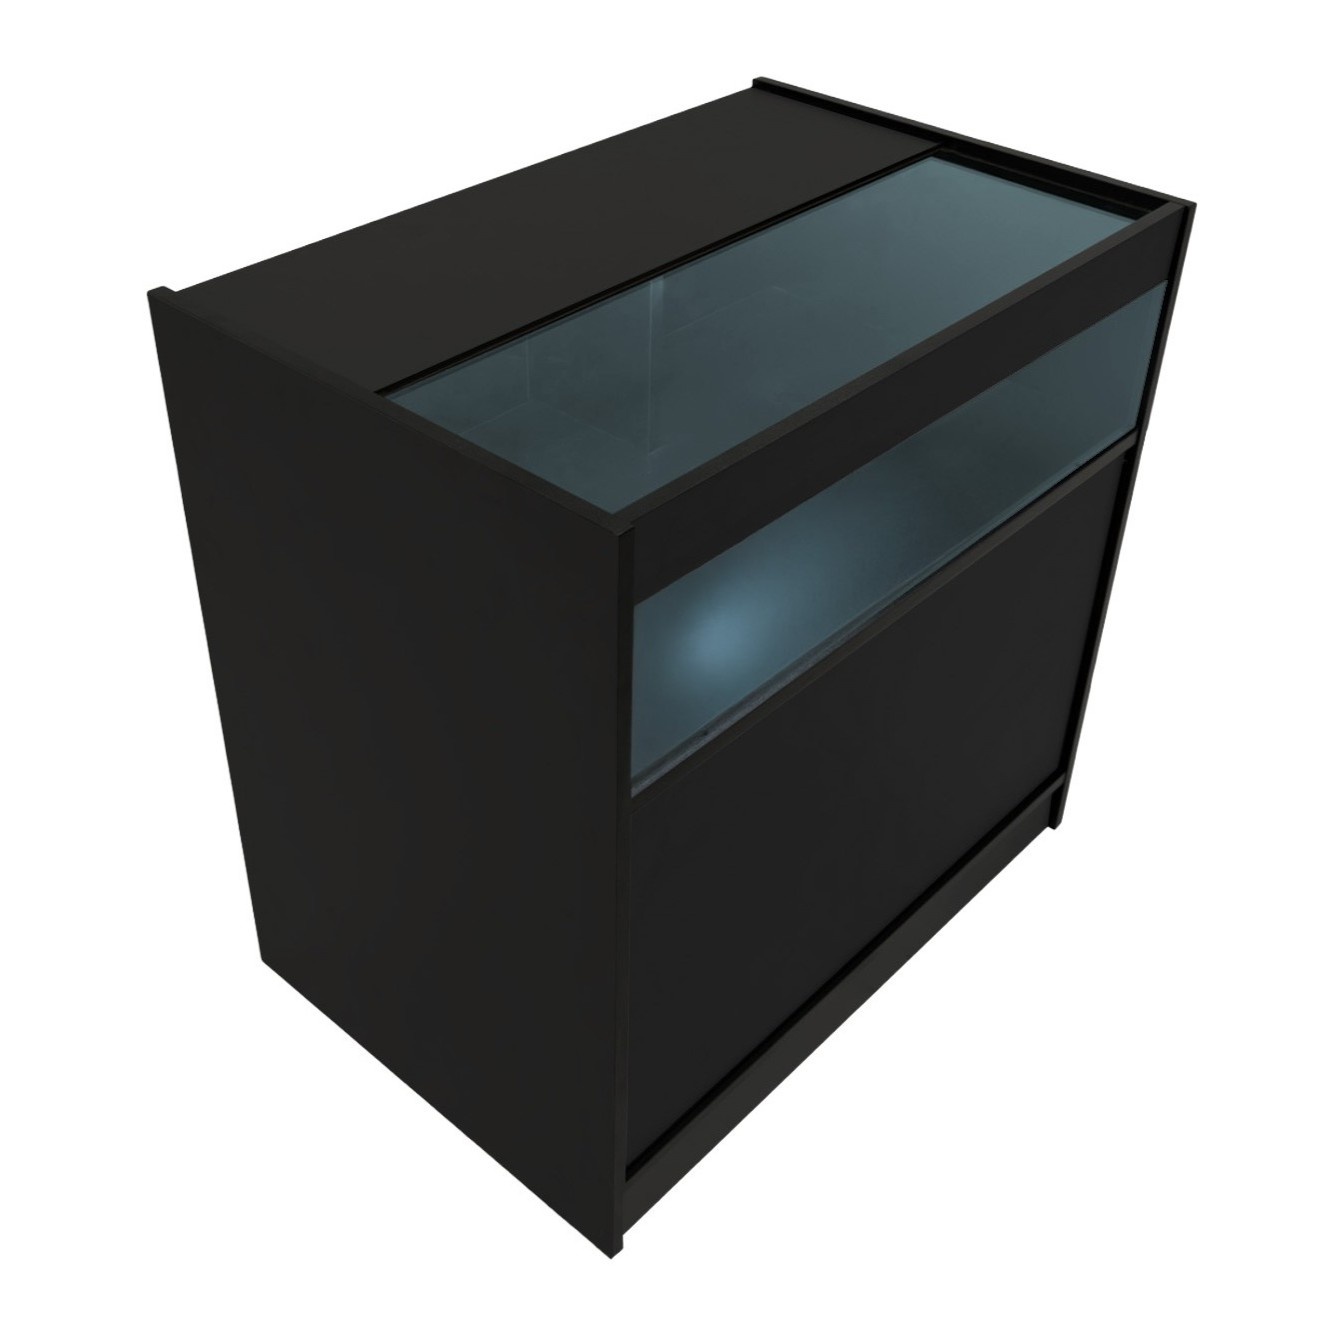
B900 Butiksmodul med LED – Svart
Designad för att ge en modern och elegant touch till alla kommersiella miljöer kombinerar den svarta B900-disken med LED-belysning stil och funktionalitet i perfekt balans. Perfekt för försäljningsytor som klädbutiker eller smyckesbutiker, är denna raffinerade disk utformad för att sticka ut visuellt och presentera produkter på ett säkert och effektivt sätt. Tillverkad i högkvalitativ MDF med slitstark melaminfinish och härdat glas, är B900 byggd för långvarig användning i krävande butiksmiljöer. Den vita LED-belysningen ger ett klart och professionellt sken som framhäver dina produkter även i svagt ljus. Den svarta finishen ger ett premiumutseende som passar både moderna och klassiska butiksmiljöer. Disken balanserar smart mellan exponering och förvaring. Den har tre hyllor: en synlig genom den främre glaspanelen, idealisk för att visa upp utvalda produkter, samt två hyllor som är dolda bakom skjutdörrar med lås på baksidan. Två nycklar ingår för säker åtkomst, samtidigt som disken behåller ett rent och prydligt utseende från kundens perspektiv. B900 LED-disken är en visuellt slående och pålitlig lösning som lyfter din produktpresentation och skapar en professionell kontaktpunkt i din butik. Oavsett om du visar upp eleganta smycken eller trendiga accessoarer, är detta en stilren lösning som kombinerar funktion med sofistikering. Produktfunktioner: Elegant svart MDF-melaminfinish Klar vit LED-belysning Skjutdörrar med lås och 2 nycklar Stabil konstruktion med härdat glas Hyllsystem med 3 nivåer och öppen visningszon Specifikationer: Färg: Svart Vikt: 64,4 kg Material: MDF med melamin + härdat glas Höjd: 90 cm / 0,9 m Bredd: 90 cm / 0,9 m Djup: 60 cm / 0,6 m Visningshyllor: 1 Dolda hyllor: 2 Användbar höjd översta hyllan: 24,3 cm Användbar höjd mittersta hyllan: 24,2 cm Användbar höjd nedersta hyllan: 24,3 cm Effekt: 5,3 W Strömingång: 100–240V Spänning: 12V Ljusflöde: 221,1 lumen Färgtemperatur: 6489K Livslängd: 30 000 timmar Arbetstemperatur: -20℃ till 50℃ Förpackningsinnehåll: 1 x Butiksdisk med LED-belysning 2 x Nycklar till låsbara dörrar Observera: Disken levereras omonterad och kräver två personer för att lyfta och montera den. Vi rekommenderar att ha hjälp av en annan person.
Brand: Monster Shop
Category: Furniture > Cabinets & Storage > Armoires & Wardrobes > Jewelry Armoires